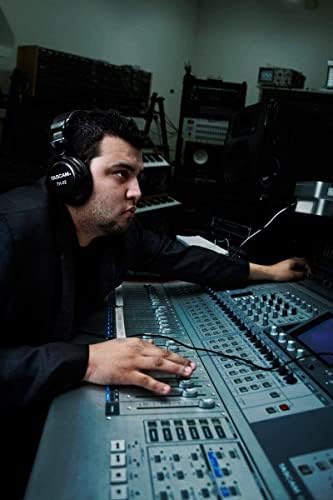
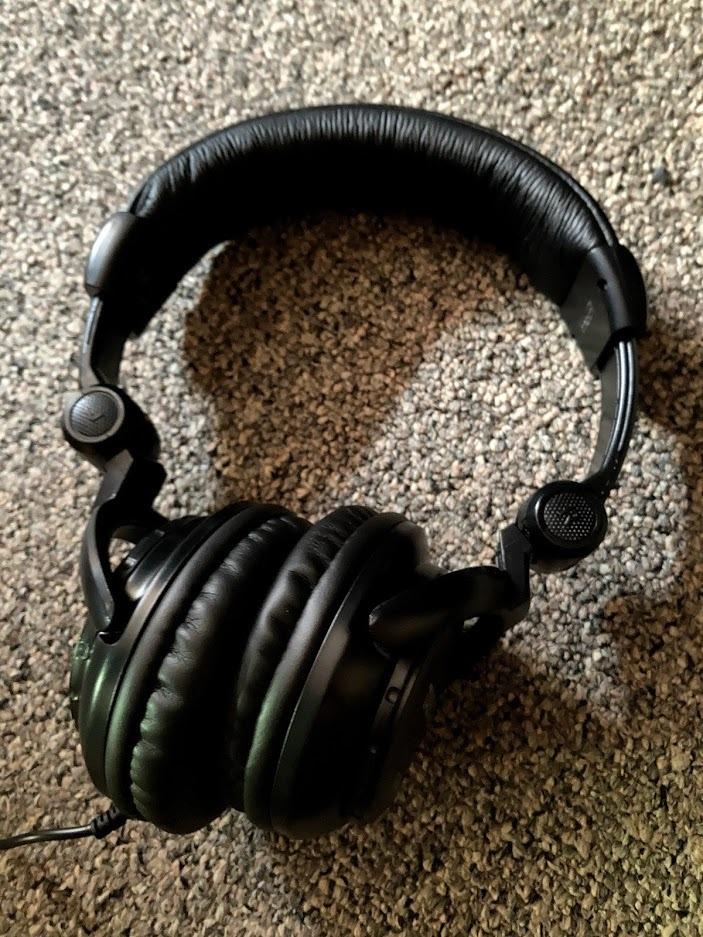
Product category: headphones
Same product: yes